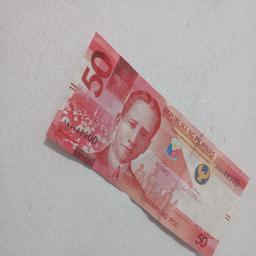
Label: 50_Front